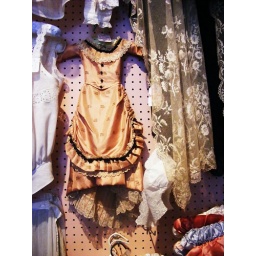
walking up n down water street in hallowell ... i'm afraid my titles are a bit obvious ~giggles~